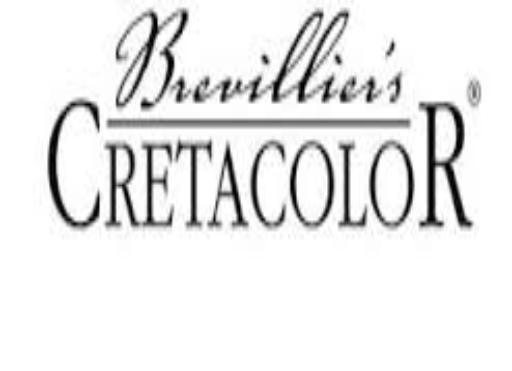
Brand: Cretacolor
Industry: Necessities